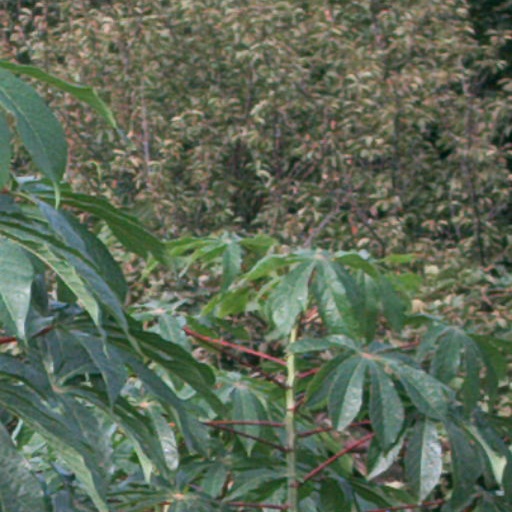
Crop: cassava